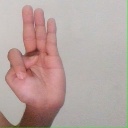
अक्षर: भ